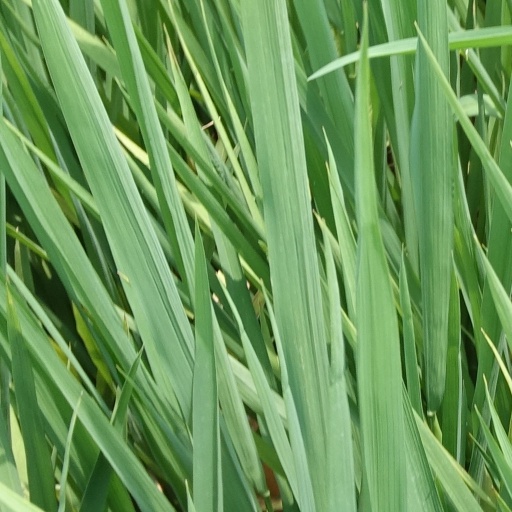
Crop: rice